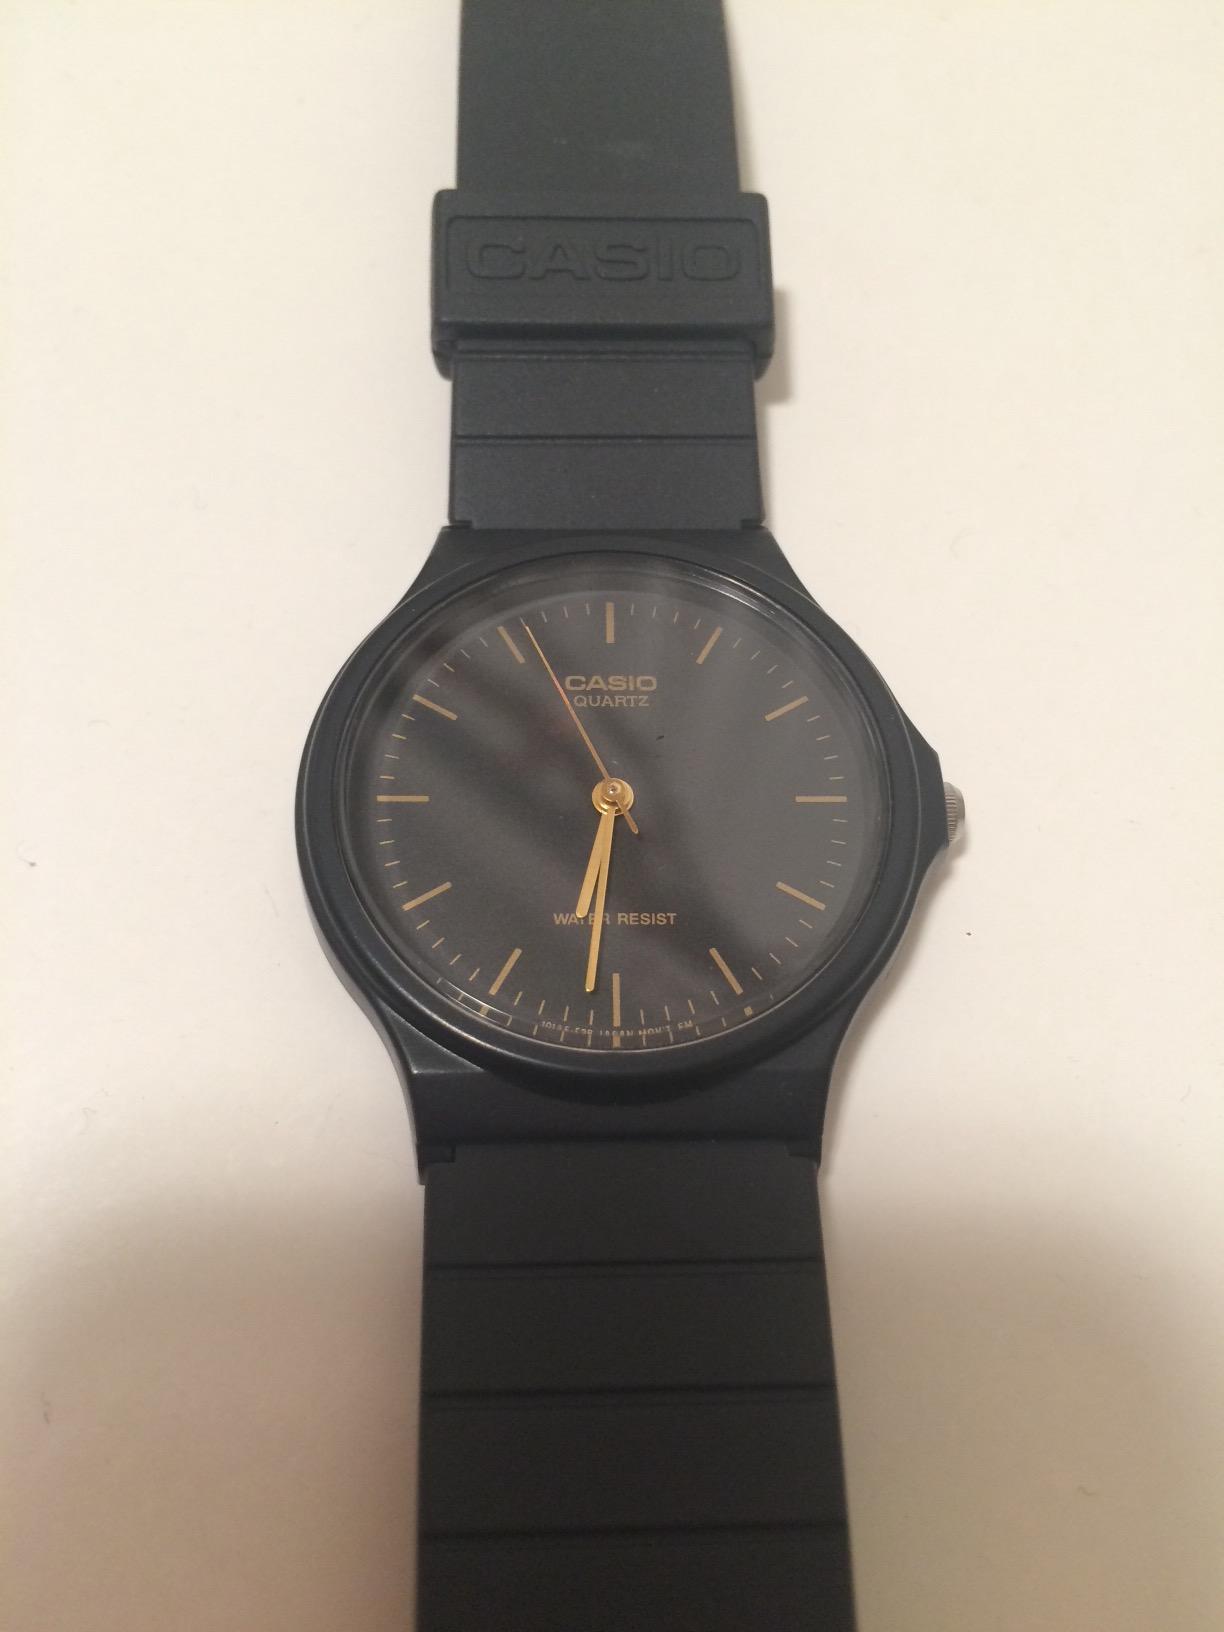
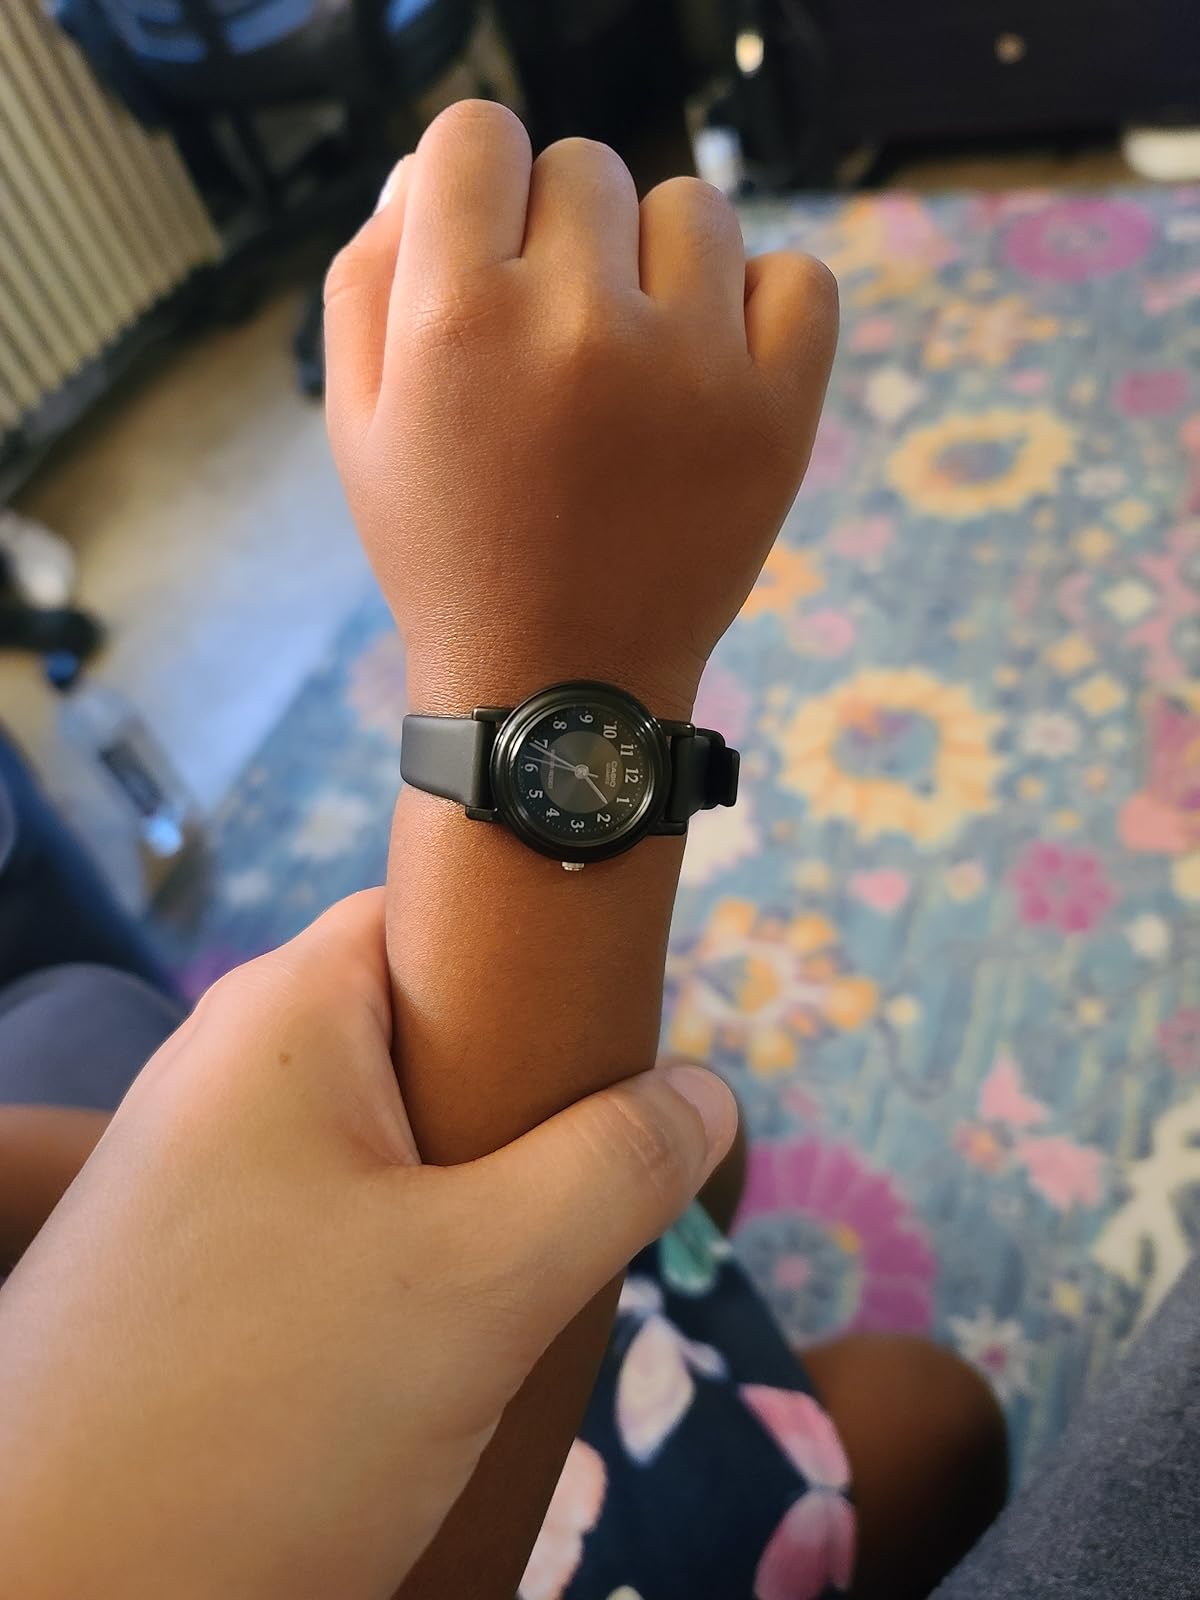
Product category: accessories_watch
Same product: no